Maggie Murdock

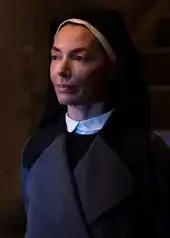
Joanne Whalley as Maggie Grace in "Daredevil"

Maggie Grace Murdock makes her onscreen debut in season 3 of "Daredevil", portrayed by Joanne Whalley and by Isabella Pisacane in flashback. She was first referenced in the first season twice and referred to by name in "The Defenders". Maggie was a nun in her youth until she met Jack Murdock at a boxing ring and fell in love with him. After giving birth to Matt, she began to suffer from postpartum depression and believing she had turned away from God, returned to the church, leaving Jack and Matt behind. Years later, she aids a gravely injured Matt after the events of "The Defenders", giving him harsh, but supportive words during the events of the season. When Matt learns that Maggie is his mother, he turns her and Father Lantom away for lying to him all these years. Later, when Karen makes herself a target of Wilson Fisk, Sister Maggie and Father Lantom agree to shelter her in the church's basement. Fisk sends Benjamin "Dex" Poindexter to the church to kill Karen as revenge for James Wesley's death and Father Lantom is killed in Matt and Karen's efforts to fight Dex off. When she finally gets into the church, Maggie prays fervently for Matt and Karen's protection and even misleads the FBI from finding them. She also gives Dex's colleague Ray Nadeem some words of wisdom that lead to Nadeem turning against Fisk. At Father Lantom's funeral in the season finale, Matt forgives Maggie for abandoning him.